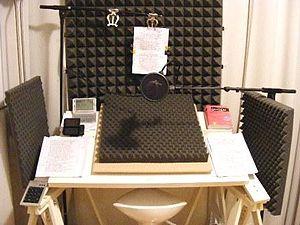
Un livre audio est un livre ou un texte dont on a enregistré la lecture à haute voix ; il peut aussi être issu d’un recours à la synthèse vocale.